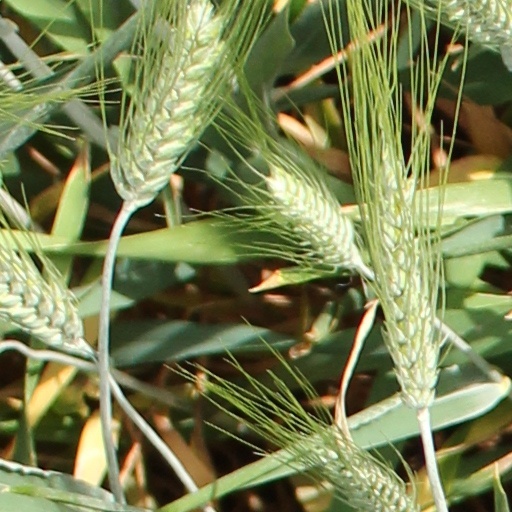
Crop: wheat